Akanksha Puri

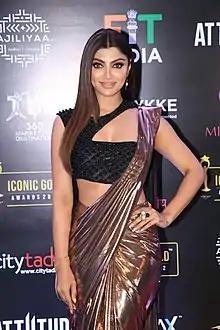
Puri in 2022

Akanksha Puri is an Indian actress and model, who prominently works in Hindi, Tamil, Malayalam and Kannada films. Along with few television shows. She is best known for her role as Goddess Parvati in "Vighnaharta Ganesh". Puri was a contestant on the reality TV show Bigg Boss OTT Hindi - Season 2 and entered the show in June 2023 with 12 other contestants